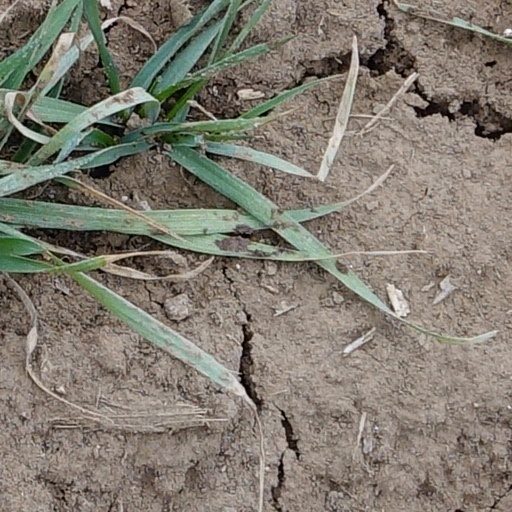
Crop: wheat